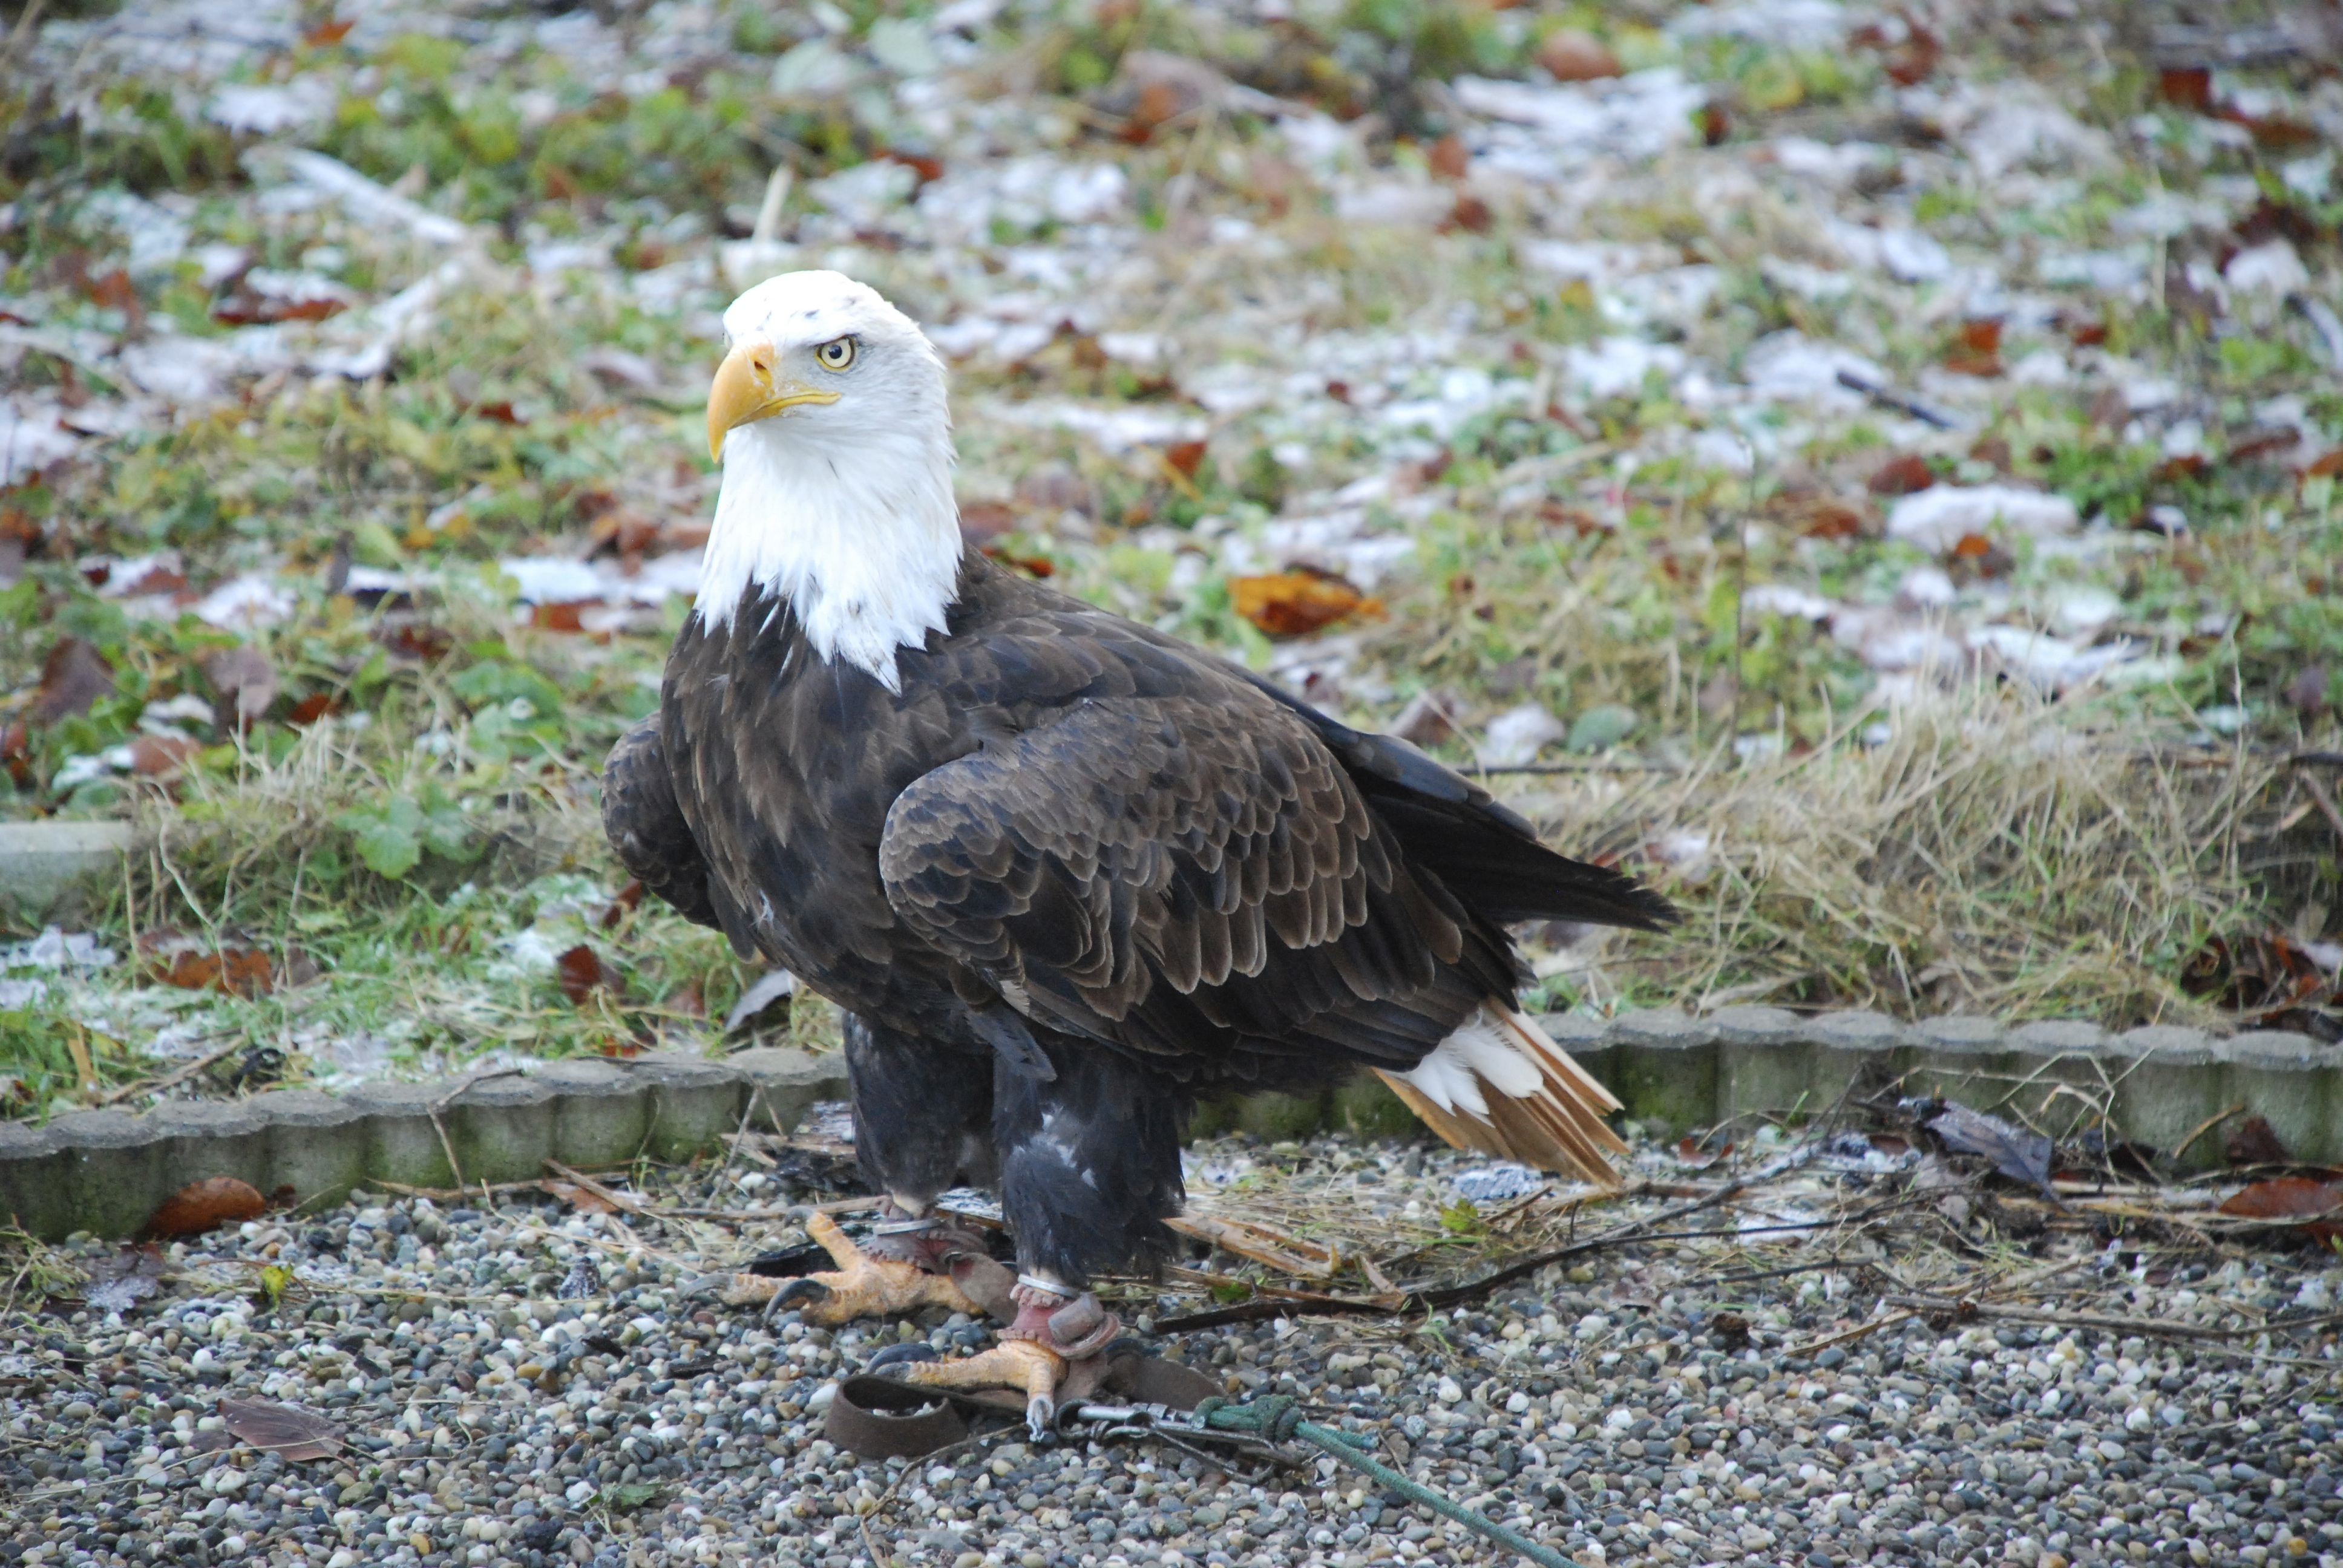
bird, fly, wildlife, beak, eagle, close, fauna, raptor, bird of prey, bald eagle, vertebrate, bill, bald eagles